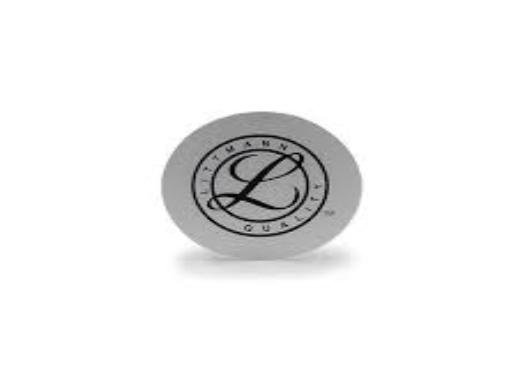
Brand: littmann
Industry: Electronic